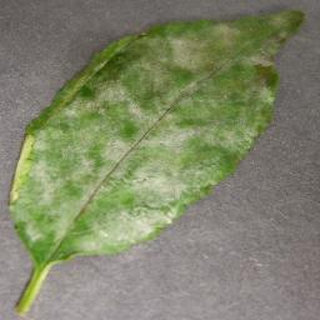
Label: cherry_powdery_mildew